Cameron Johnston

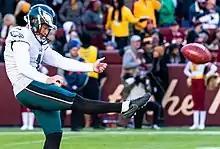
Johnston in a game against the Washington Redskins in 2019

Johnston signed with the Philadelphia Eagles as an undrafted free agent on 11 May 2017. He was waived on 2 September 2017. He signed a reserve/future contract with the Eagles on 3 January 2018.